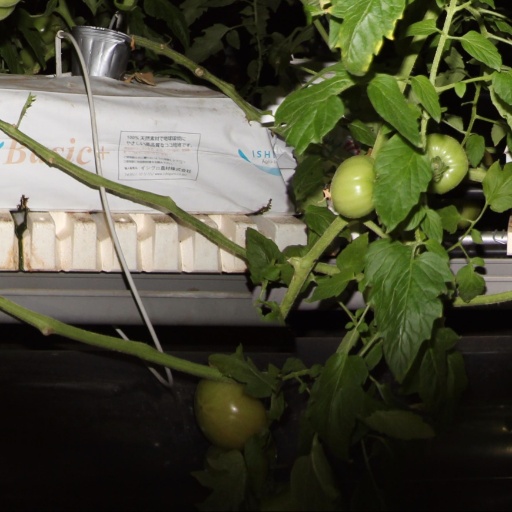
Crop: tomato